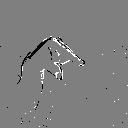
ASL letter: q